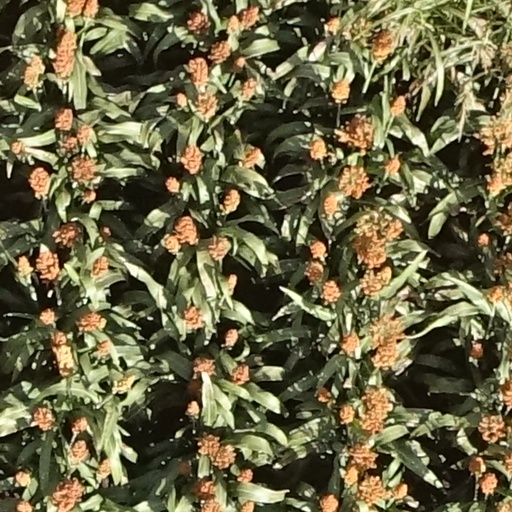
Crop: sorghum